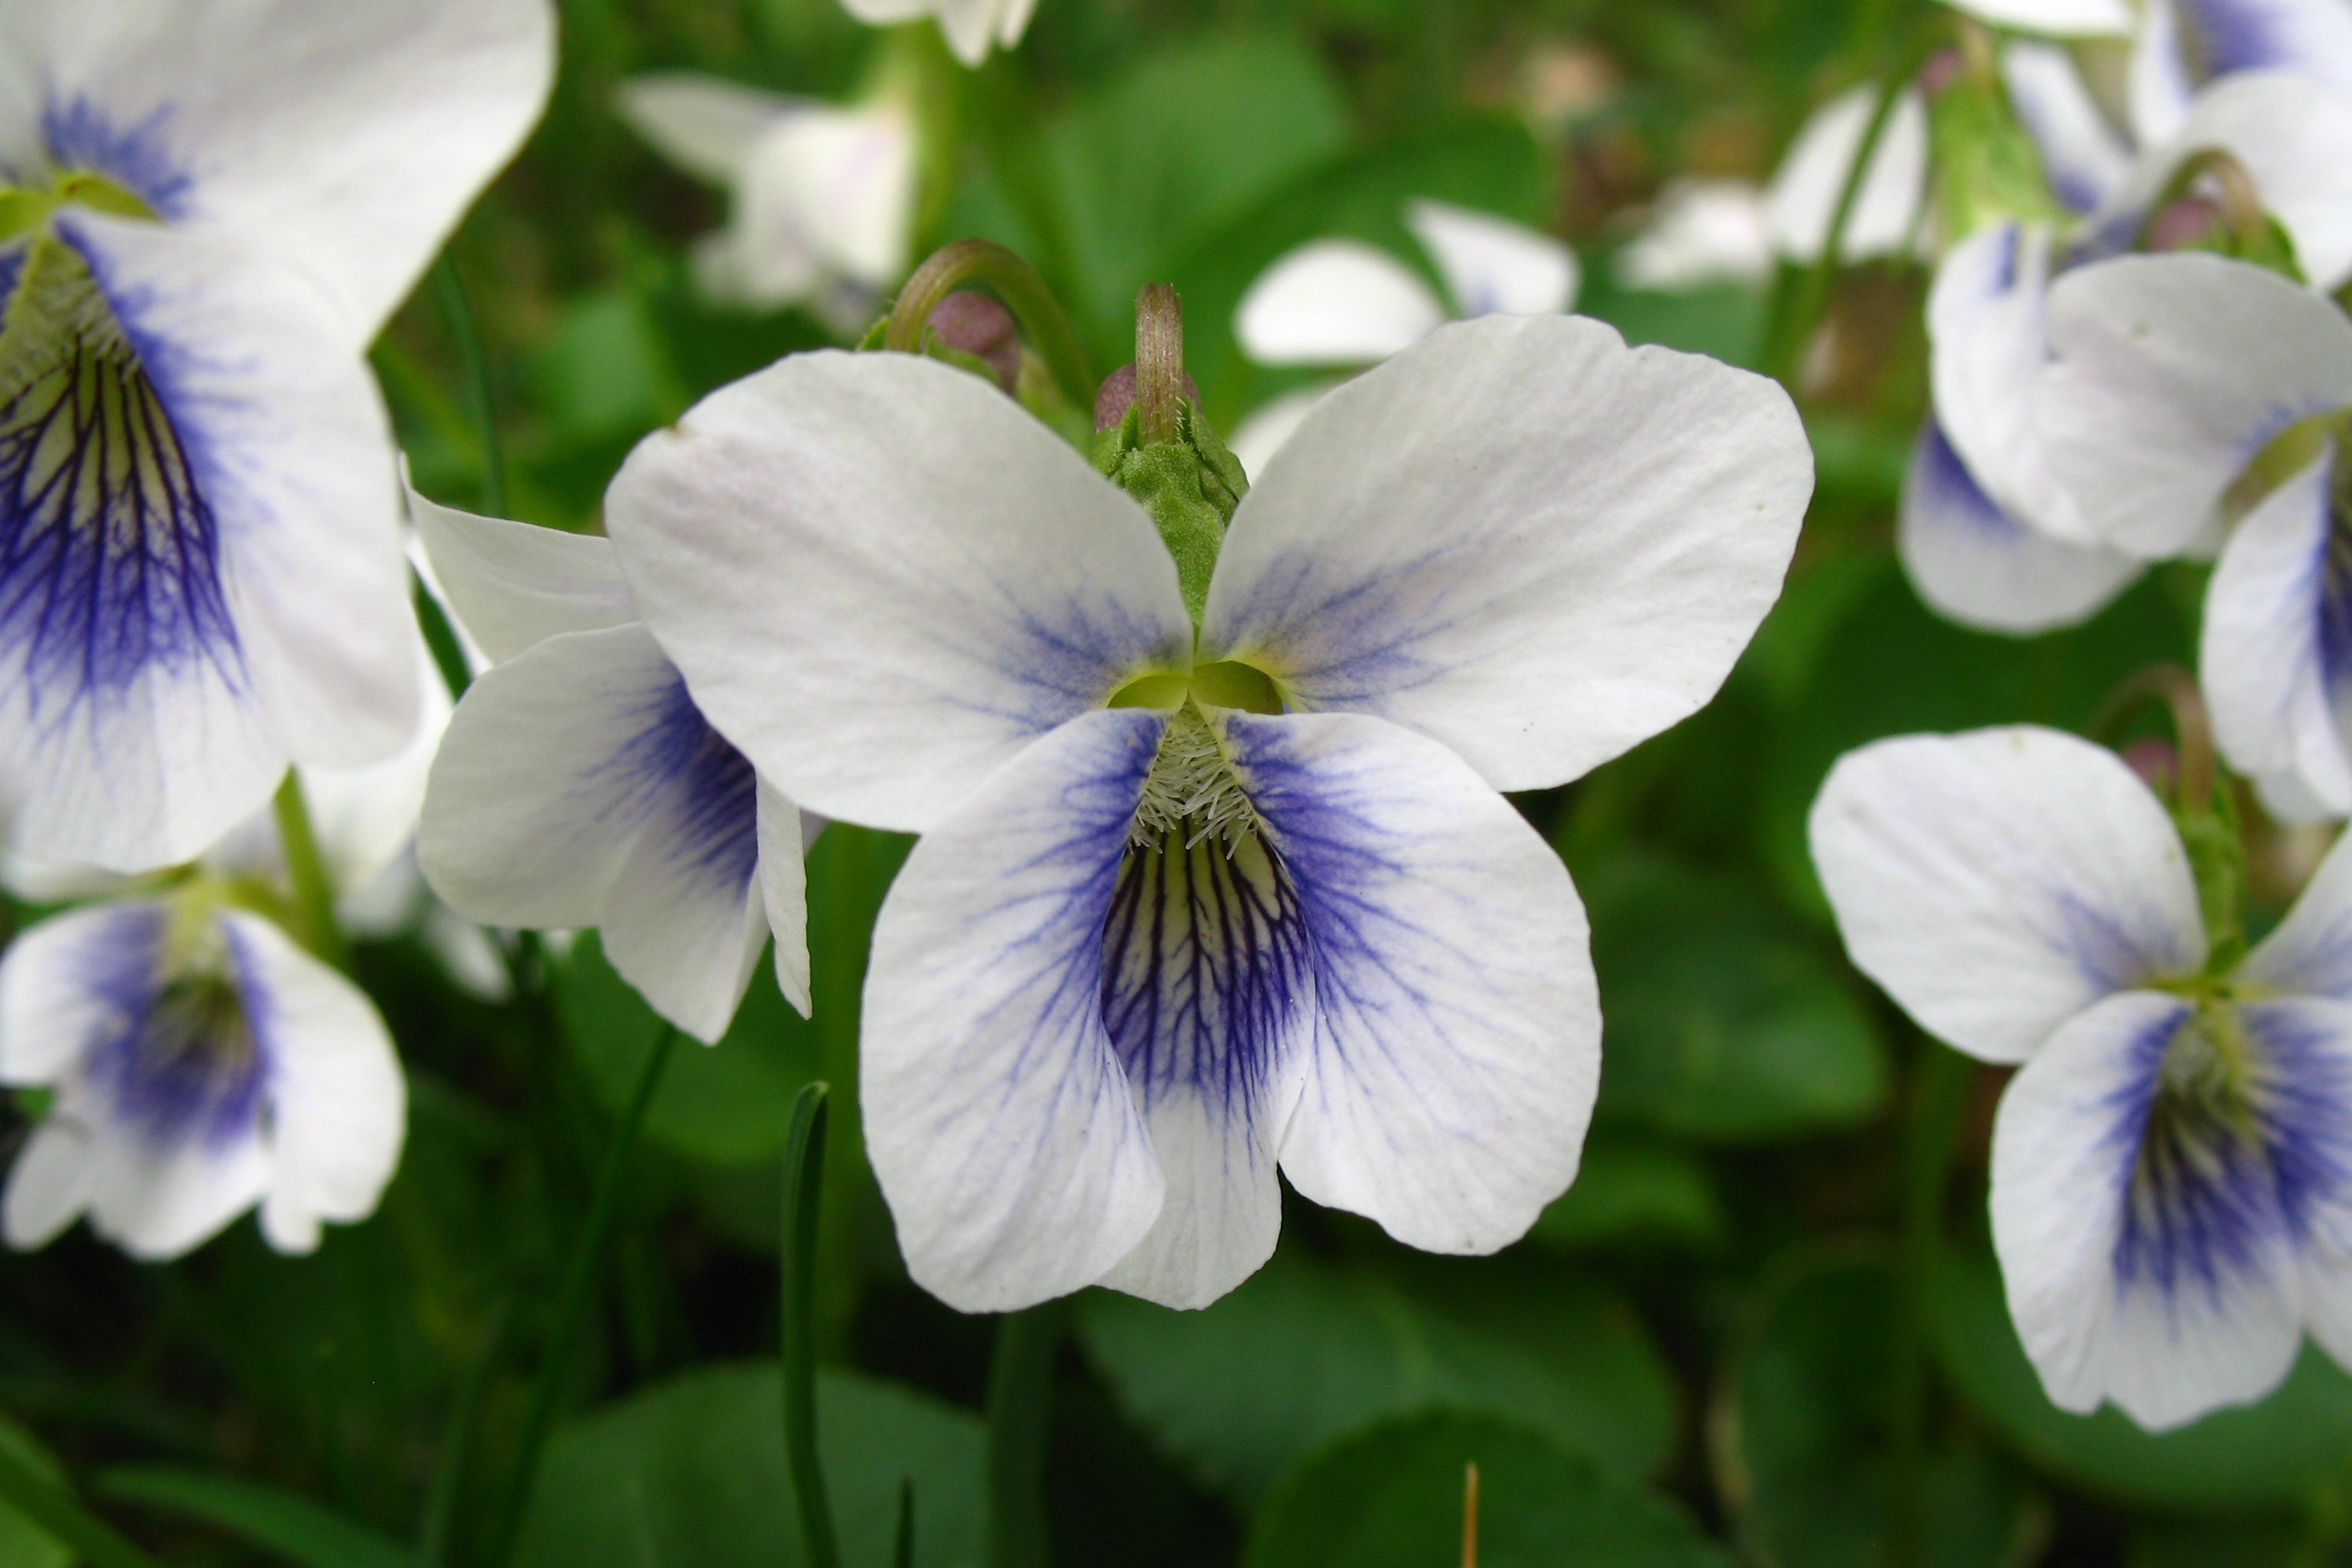
nature, blossom, plant, flower, petal, bloom, floral, spring, green, macro, natural, fresh, botany, garden, flora, wildflower, eye, bright, violets, viola, macro photography, pansy, flowering plant, land plant, violet family